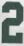
Number: 2